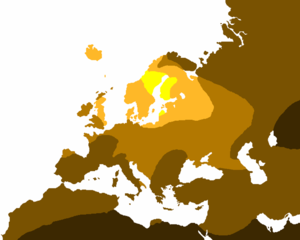
Blond / Geografisk Distrubtion / Europa
Forekomsten af blond hår i Europa ifølge en undersøgelse fra 2006: